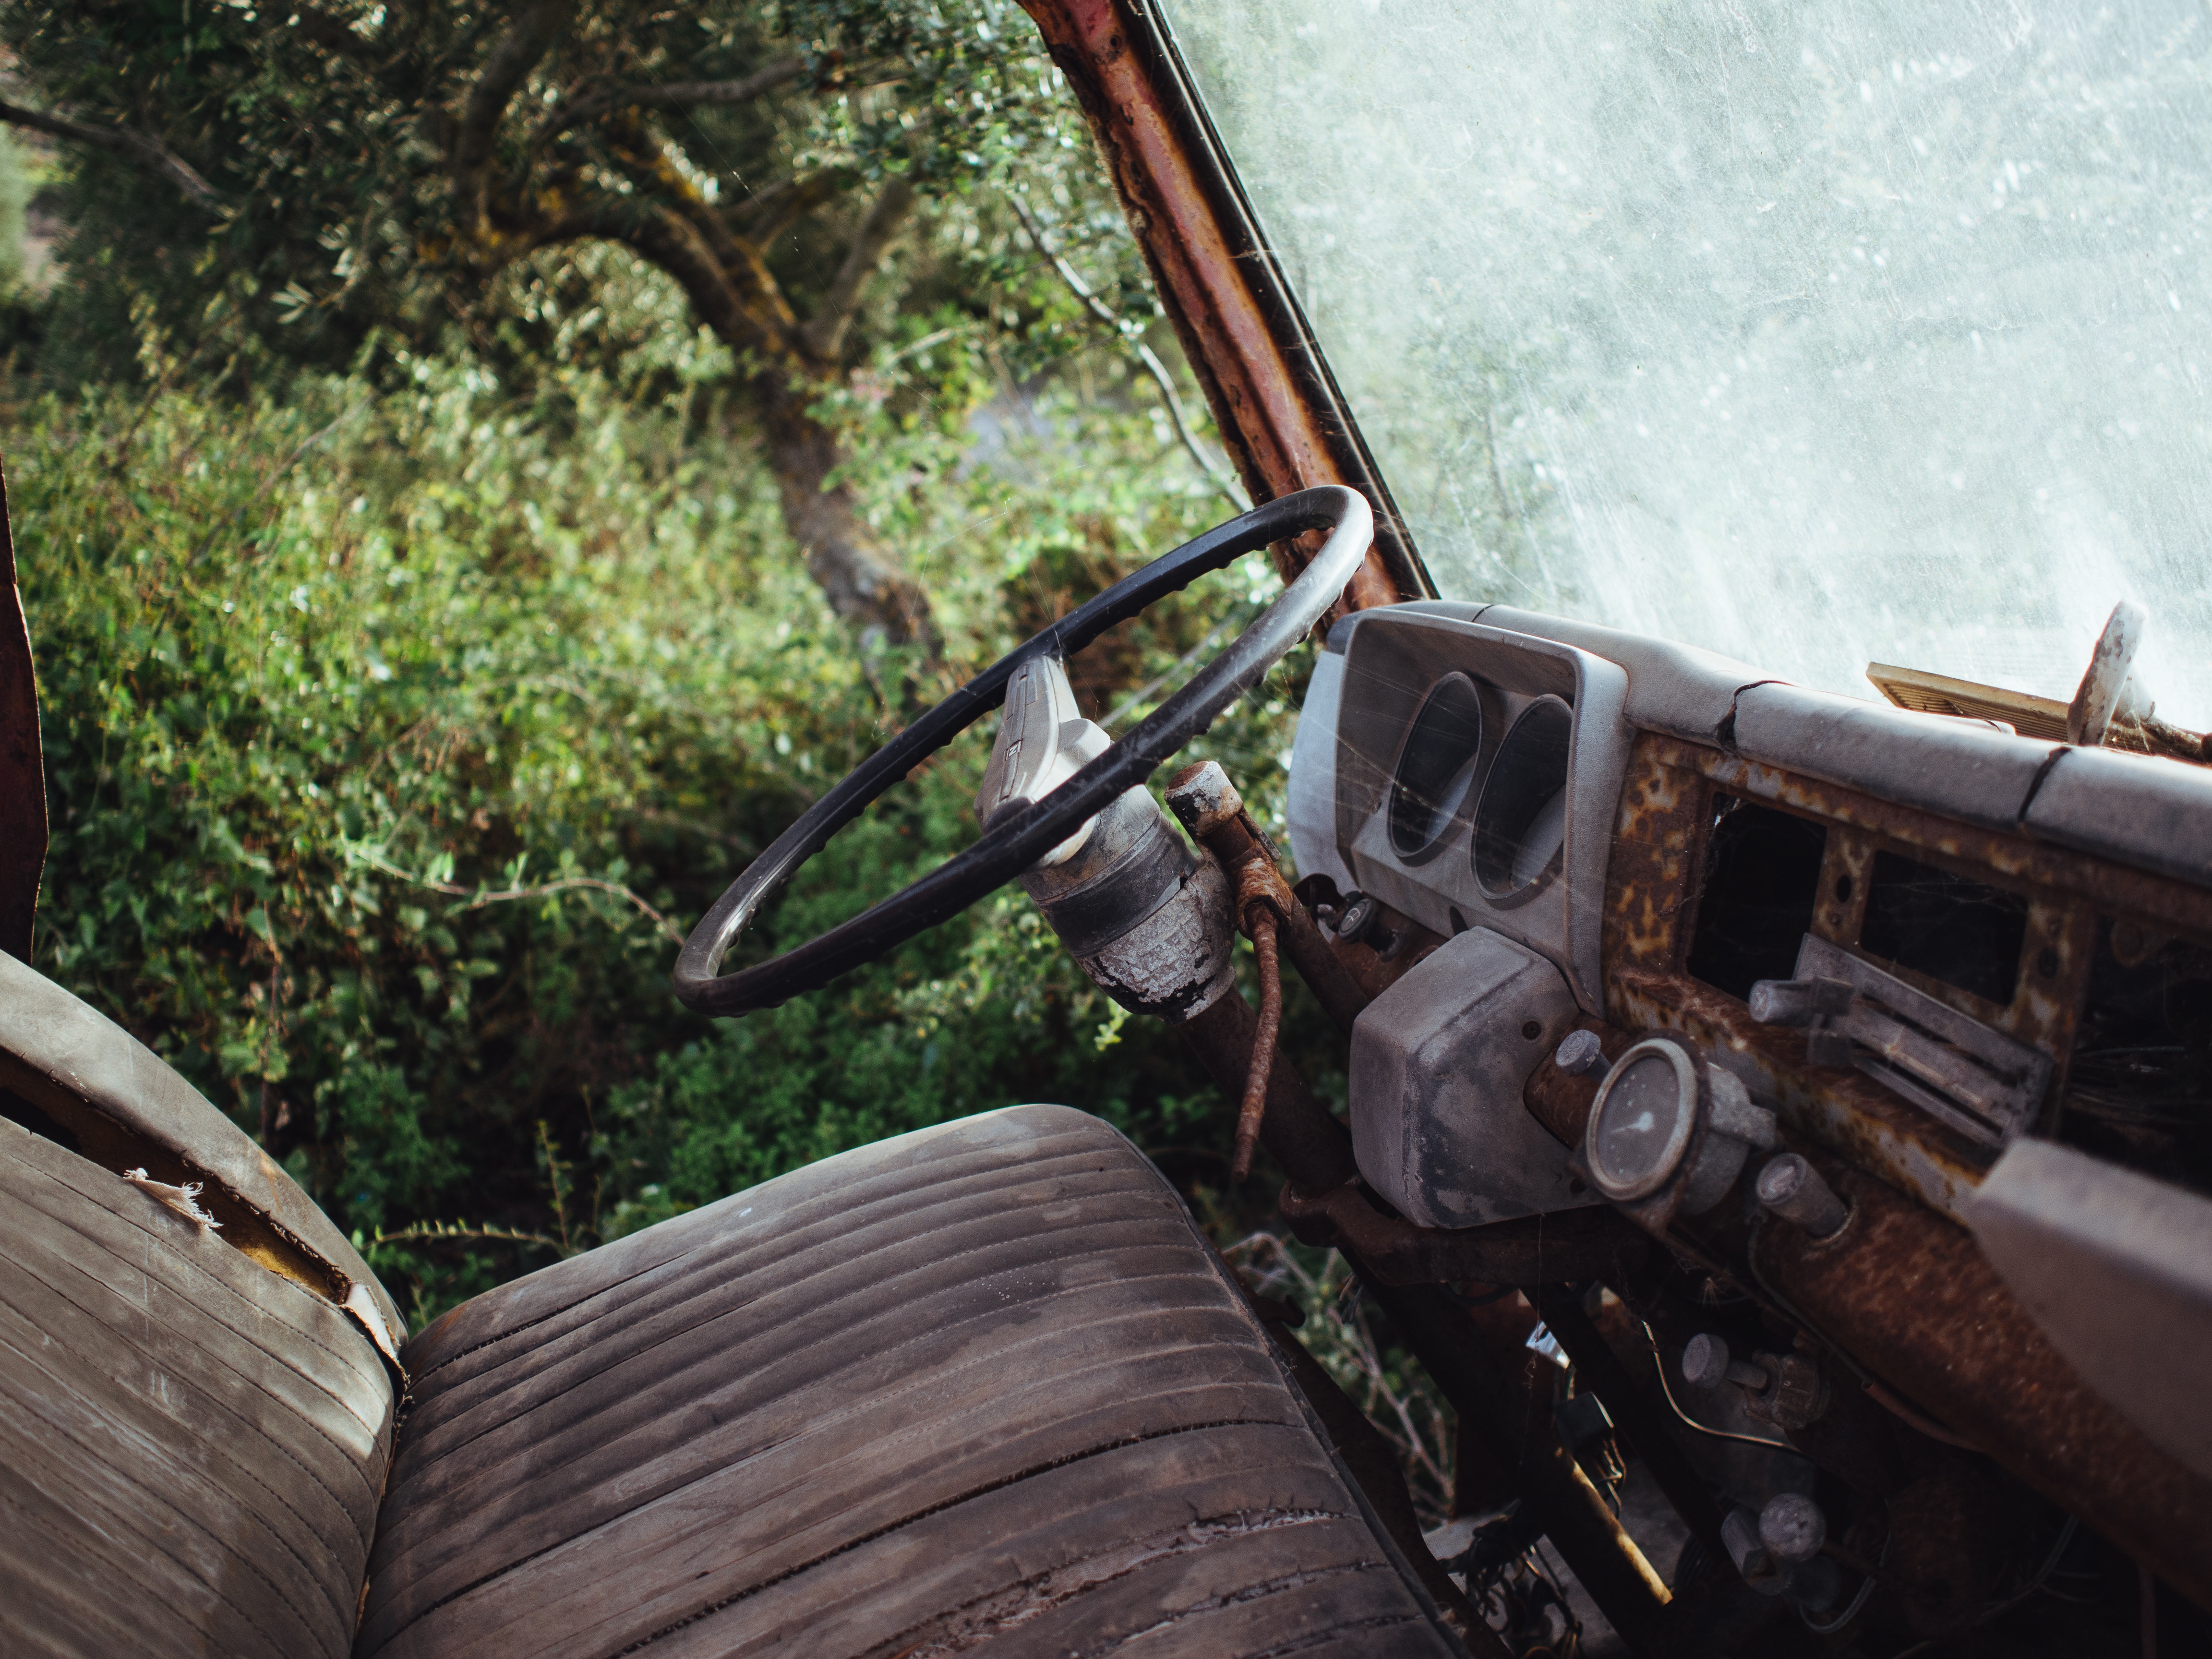
car, old, jeep, rust, vehicle, broken, destroyed, wreck, screenshot, cobwebs, scrap metal, automobile make, automotive exterior, off roading